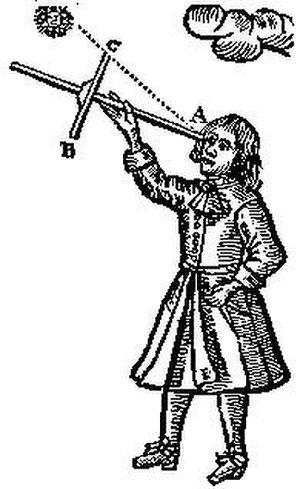
Bâton de Jacob utilisé en navigation pour mesurer l'altitude du soleil, ce qui donne la latitude du point d'observation (XVIIè siècle) Norsk bokmål: Jakobsstav Norsk nynorsk: Jakobsstav
Le bâton de Jacob, également appelé arbalestrille ou arbalète, est un ancien instrument utilisé pour la mesure des angles en astronomie, puis pour la navigation : distance angulaire entre deux corps célestes, ou angle entre l’horizon et un astre. Les arpenteurs en ont également tiré parti un temps pour des mesures d'angles mais aussi de distances.
Rabbi Levi ben Gershom ou Gersonide connu sous l'acronyme de son nom Ralbag, il est l'un des plus importants commentateurs bibliques de son temps, il était également mathématicien, astronome, philosophe et médecin. D'après Colette Sirat, « il est souvent considéré comme le plus grand philosophe juif après Maïmonide ».
Michel Coignet, né à Anvers en 1549 et mort à Anvers le 24 décembre 1623, est un ingénieur brabançon, cosmographe, mathématicien et fabricant d'instruments scientifiques.